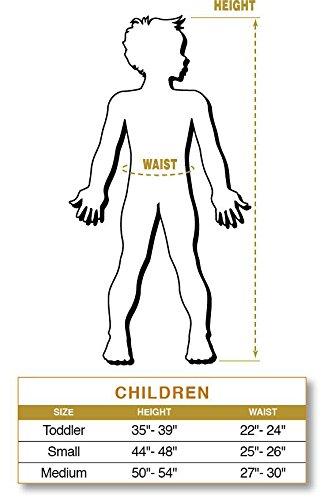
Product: Batgirl Glitter Slipper Shoes
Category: Clothing, Shoes & Jewelry | Women | Shoes | Slippers
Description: Black glitter slipper shoes with embroidered Batgirl logo.
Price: $9.32
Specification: ProductDimensions:5x3x1inches|ItemWeight:2.4ounces|ShippingWeight:2.4ounces(Viewshippingratesandpolicies)|DomesticShipping:ItemcanbeshippedwithinU.S.|InternationalShipping:ThisitemcanbeshippedtoselectcountriesoutsideoftheU.S.LearnMore|ASIN:B00W5Q7LKO|Itemmodelnumber:G31304_OS|Manufacturerrecommendedage:36months-6years